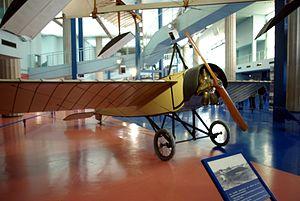
Un Morane type H exposé au Musée de l'Air et de l'Espace du Bourget.
Le Morane-Saulnier Type H était un avion de sport fabriqué en France par Morane-Saulnier durant les années 1910, avant la Première Guerre mondiale. Il s'agissait d'un dérivé monoplace du célèbre Morane-Saulnier Type G, dont l'envergure était légèrement réduite. Comme le Type G, c'était un avion de sport et de course à succès. Des exemplaires servant dans l'armée française ont été utilisés dans les premières phases de la guerre.